2010 24 Hours of Le Mans

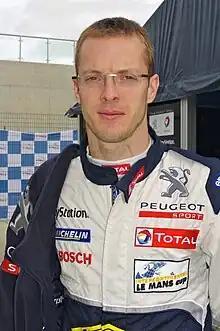

The first of three two-hour qualifying sessions to set the race's starting order with the quickest lap times set by each team's fastest driver began late on the night of 9 June, in dry and cool conditions. Nicolas Lapierre set the early pace in the No. 4 Oreca Peugeot with a 3 minute, 21.192 second lap until a fuel pick-up issue forced him to stop at Arnage corner, effectively ending his crew's running. In the final half-hour, Bourdais improved Lapierre's lap time to 3 minutes, 19.711 seconds, giving the No. 3 Peugeot provisional pole position. The sister Nos. 1 and 3 Peugeots of Alexander Wurz and Stéphane Sarrazin were second and third, with Lapierre's No. 4 Oreca car fourth. Mike Rockenfeller and Benoît Tréluyer's No. 9 and 8 Audis were fifth and sixth. Kane's lap of 3 minutes, 36.168 seconds put the Strakka HPD ARX-01 car on provisional pole in LMP2, ahead of Brabham's Highcroft entry and Olivier Pla's Quifel ASM Team Ginetta-Zytek GZ09S/2 car. An early lap by Enge in the Young Driver AMR Aston Martin was enough to lead the LMGT1 category. Enge's lap was two seconds faster than Thomas Mutsch in Matech's second-placed No. 60 Ford followed by LAA's Corvettes of Julien Jousse and Jérôme Policand in third and fourth. Gianmaria Bruni put the No. 82 Risi Competizione Ferrari on provisional pole in LMGT2 despite a broken gearbox output shaft requiring the attention of mechanics in the garage for most of the session. Jan Magnussen and Emmanuel Collard's Nos. 63 and 64 Corvettes were second and third in class. Separate accidents for the No. 88 Team Felbermayr-Proton Porsche's front-right blocking the circuit and Matías Russo with the No. 96 AF Corse Ferrari exiting the Porsche Curves disrupted the session.